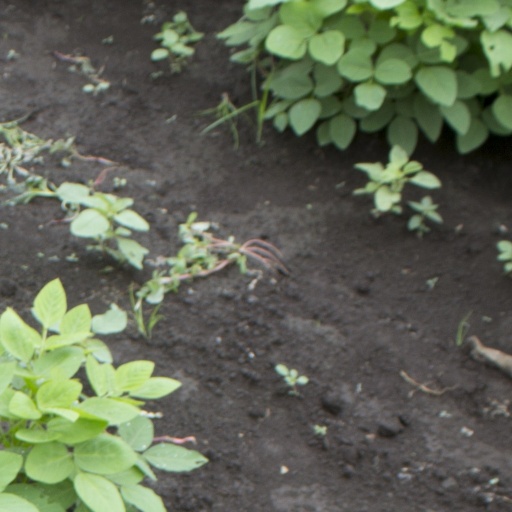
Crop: soybean